Economy of the Faroe Islands

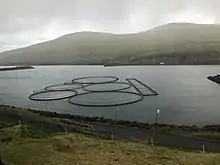
Salmon farm

High dependence on fishing (including salmon farming) means the Faroe Islands' economy remains vulnerable. The Faroese hope to broaden their economic base by building new fish-processing plants. The islands allow up to 25% foreign ownership of ocean industry decreasing gradually until 2032 when foreign ownership must end. Petroleum found close to the Faroese area gives hope for deposits in the immediate area, which may lay the basis for sustained economic prosperity. Also important are the annual subsidy from Denmark, which amounted to about 3% of the GDP.